Italy men's national basketball team

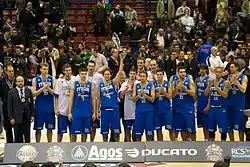
Team Italy in 2011

The team with Coach Pianigiani was able to qualify for the EuroBasket 2011 due to an FIBA decision to expand the tournament.